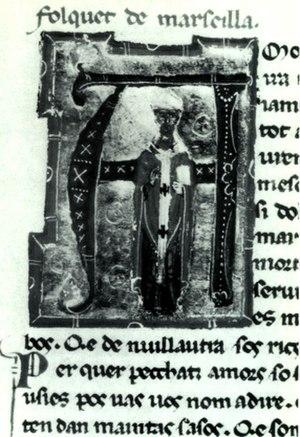
Cet article compile des listes de troubadours et troubadouresses.